Mangosuthu Buthelezi

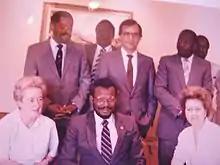
Buthelezi (seated) with members of the European Parliament

During his tenure in the KwaZulu government, there were "a series of crises" as Buthelezi attempted to entrench King Zwelithini's position as a constitutional monarch and to disable him politically. In 1979, for example, he accused the king and Prince Mcwayizeni of attempting to form an opposition party together; in 1980, newspapers reported that Zwelithini had attempted to join the apartheid army but had been blocked by Buthelezi. Despite this, in other respects the Zulu monarchy underwent a renaissance during Buthelezi's premiership. After the defeat of the Zulu kingdom in 1879, Zulu monarchs had become subjects of the South African government, and the monarchy's power and stature had suffered; in 1951 King Cyprian's recognition by the NP government was something of a landmark. Buthelezi's intimacy with the royal family thus allowed a symbiotic mutual benefit, as Buthelezi appropriated the symbols of the Zulu monarchy for political gain, particularly reviving them in service of Zulu nationalism, while also reviving the cultural relevance of the monarchy. Buthelezi told a gathering in 1985:His Majesty and I share a platform and symbolize the unity of our people. His Majesty symbolizes the deep spirit of unity for the Zulu people and I symbolize the political determination to pursue time-honoured values which have always been important in the struggle for liberty. Together His Majesty and I share the load which is placed on the Zulu nation. We will never be torn apart.According to Jo Beall, Buthelezi was able to mobilise Zulu symbols in this way because he maintained a support base among the region's other traditional leaders, who "bought into and gave credence to his use of Zulu ethnic identity for political purposes".